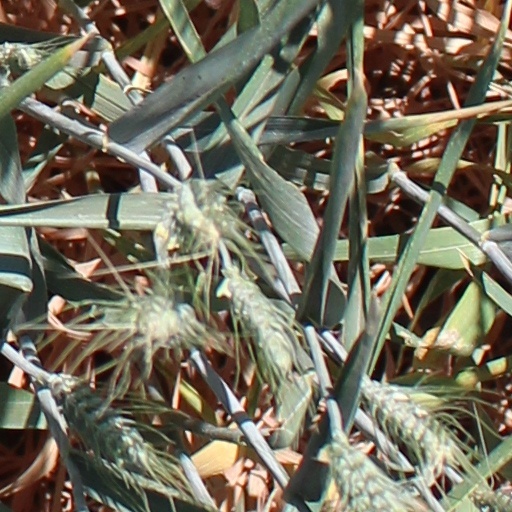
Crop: wheat